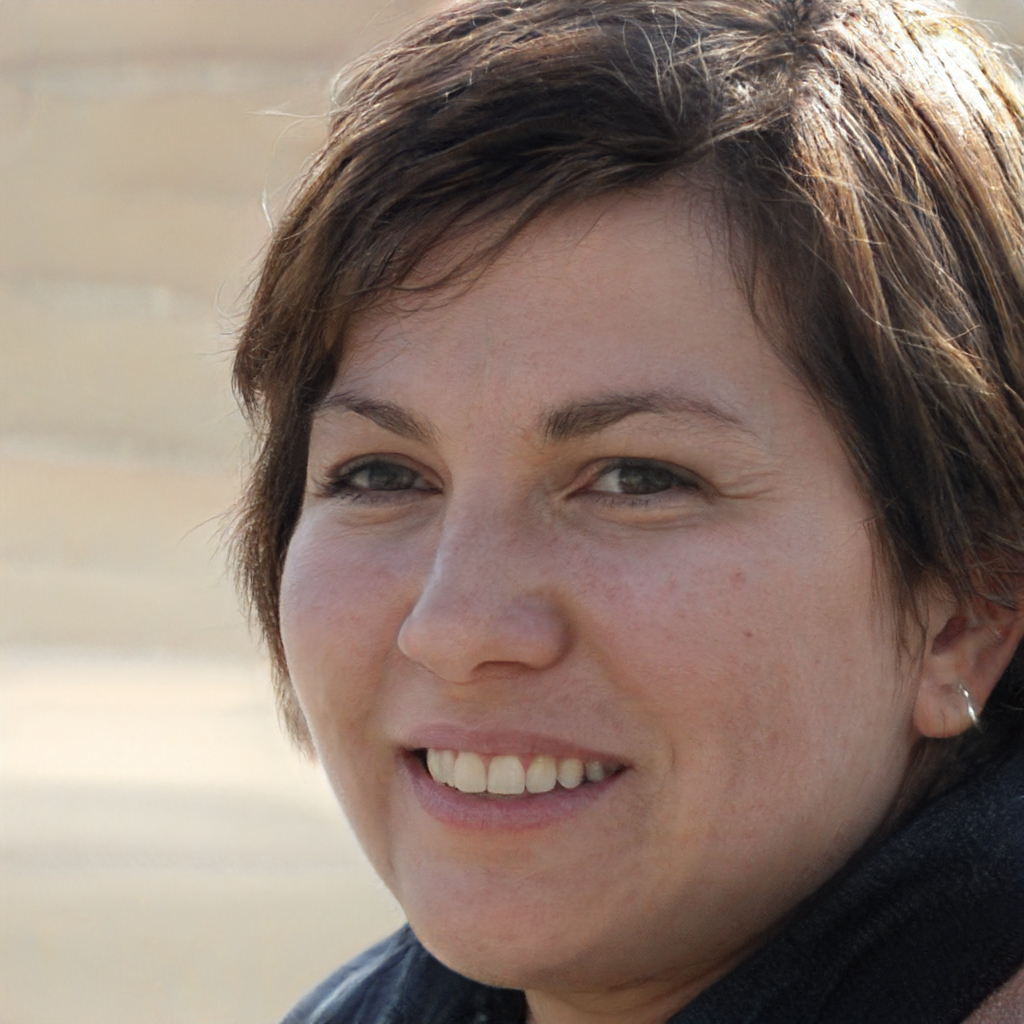
Gender: Female